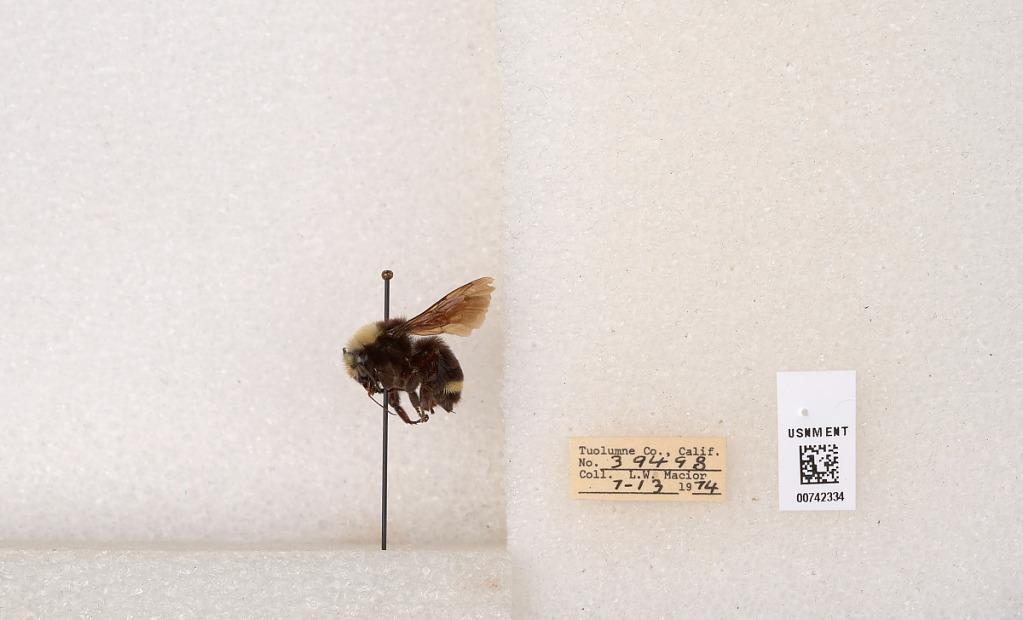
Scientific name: Bombus (Pyrobombus) vosnesenskii Radoszkowski
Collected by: L. Macior
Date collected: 1974-7-13
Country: United States
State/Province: California
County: Tuolumne
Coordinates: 38.0276, -119.955